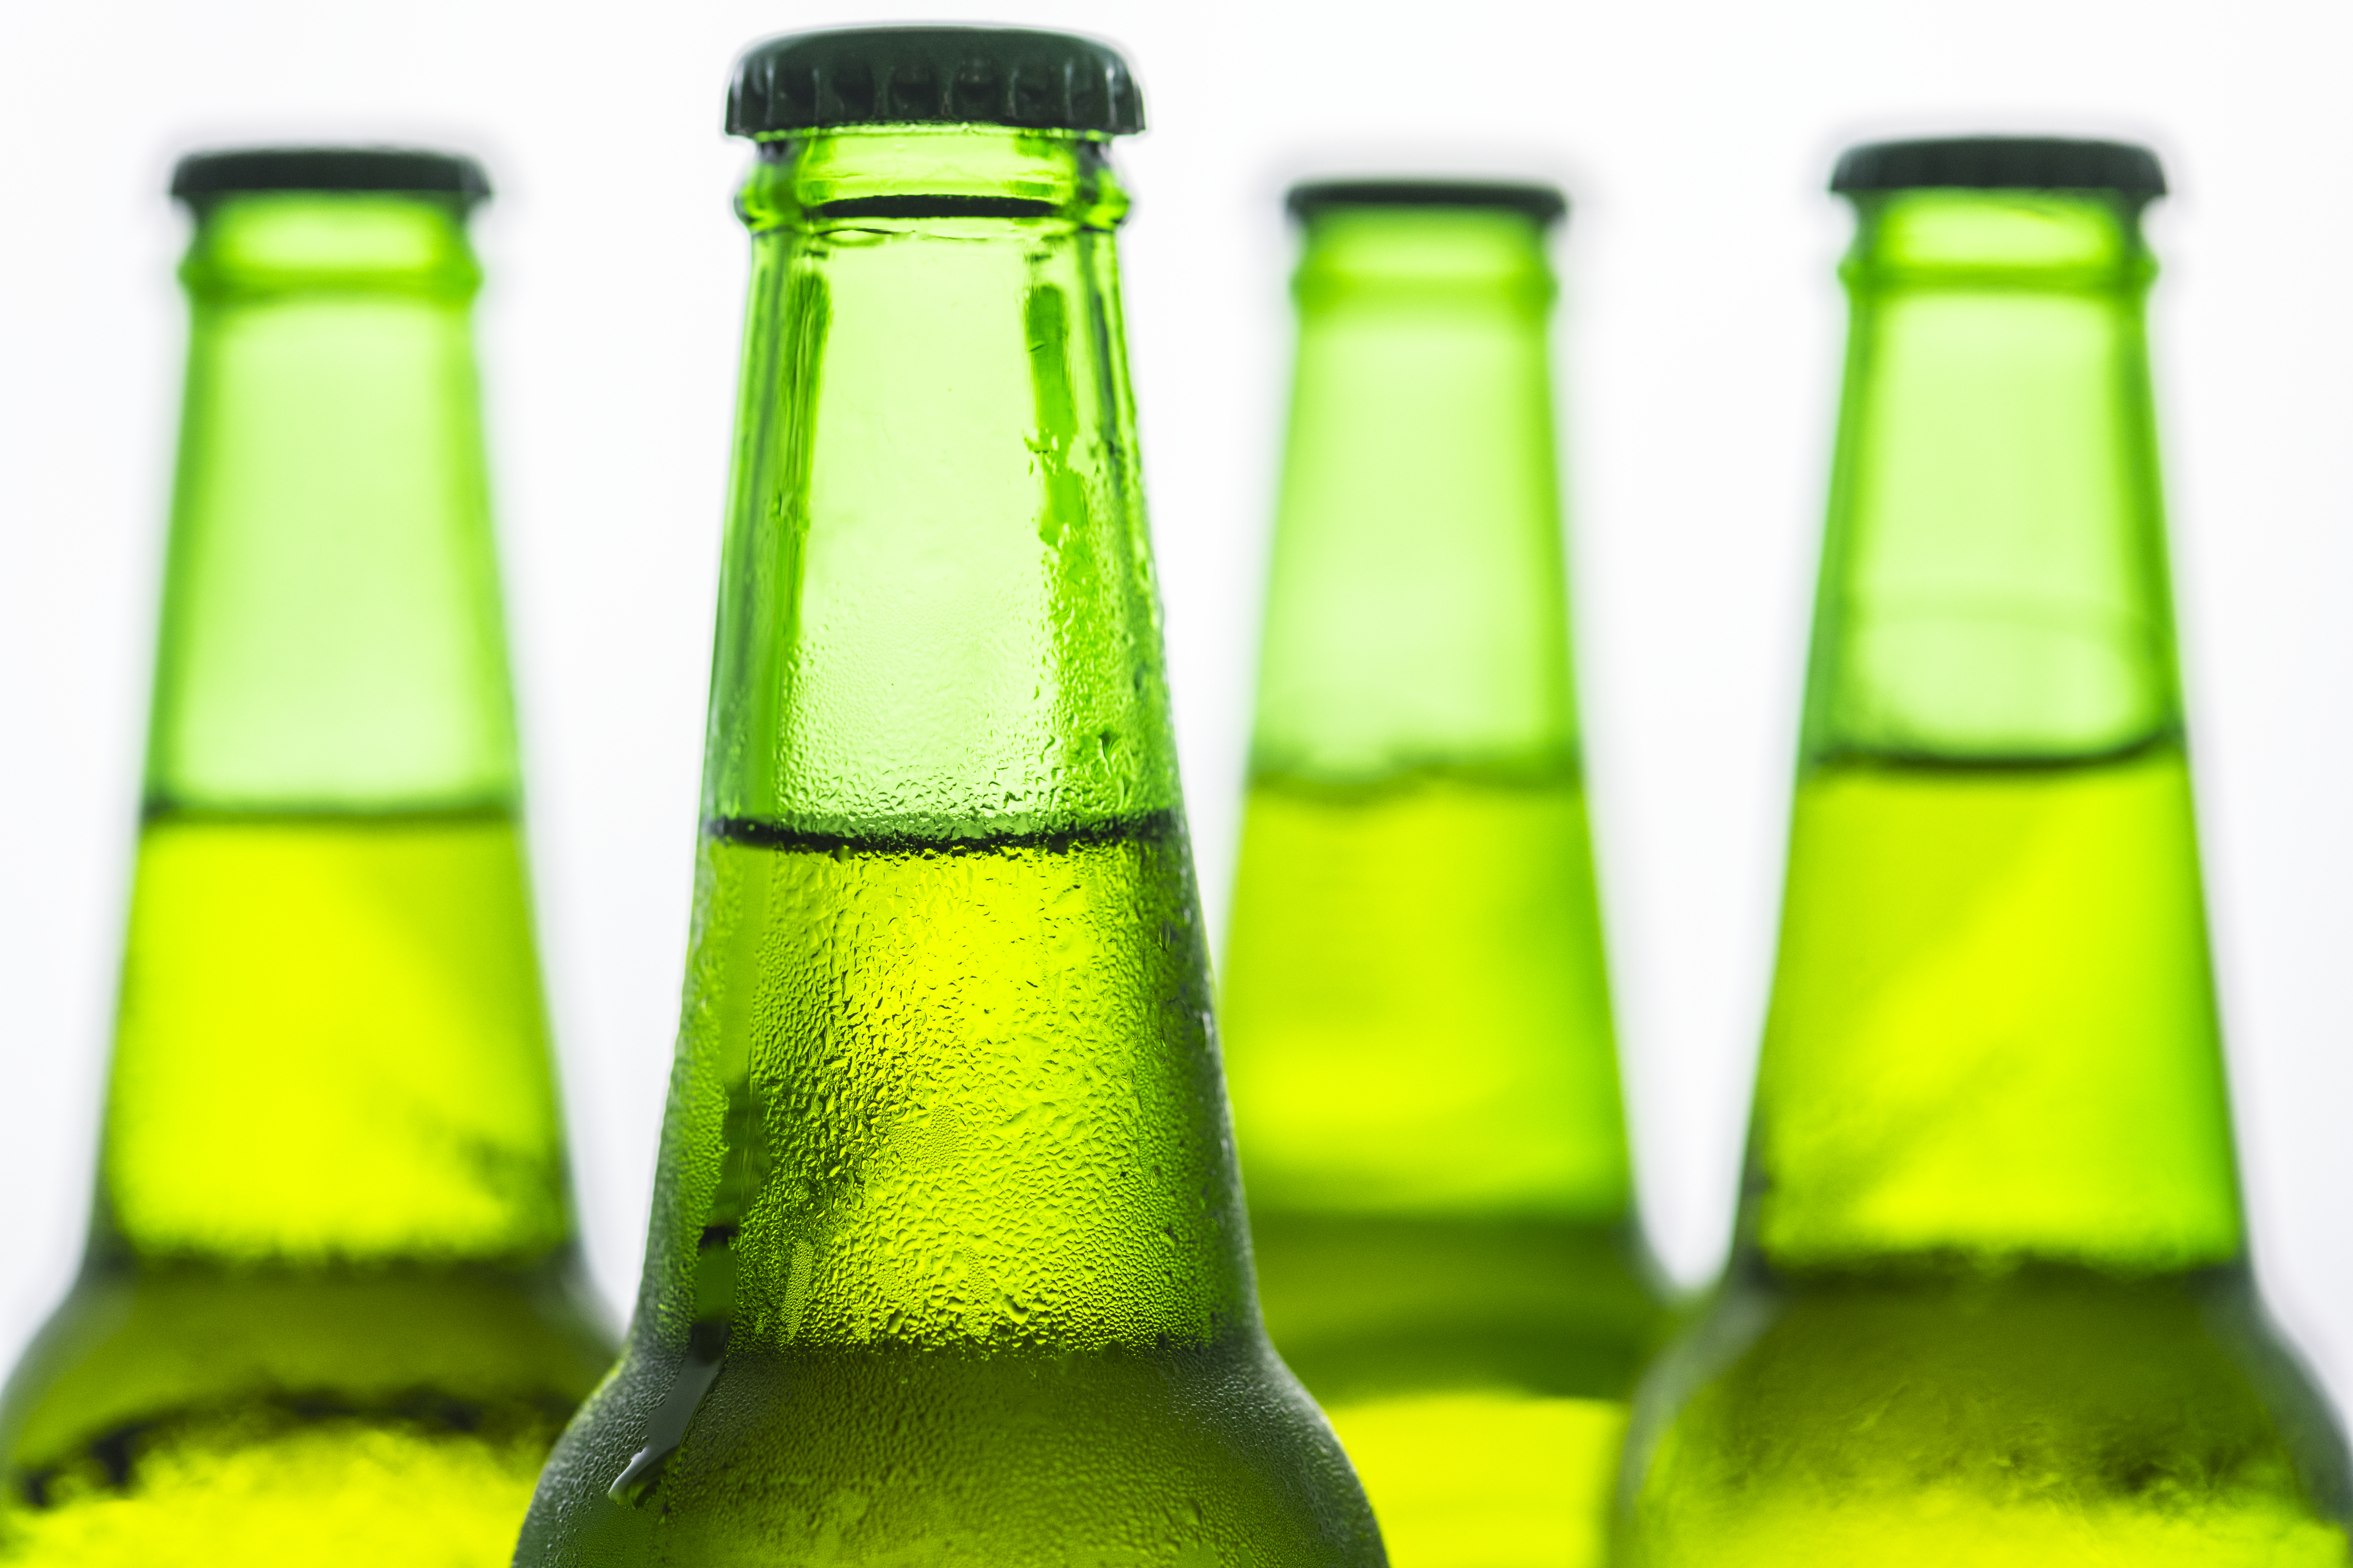
alcohol, alcoholism, ale, background, bar, beer, beverage, bottle, brewed, brewery, celebration, close up, cold, cold drink, draft, draught, drink, drinking, drunk, glass, green, hangout, lager, light, liquid, macro, oktoberfest, party, pint, pub, refreshment, summer, taste, water, glass bottle, beer bottle, product, liqueur, drinkware, plastic bottle, distilled beverage